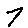
Label: 7